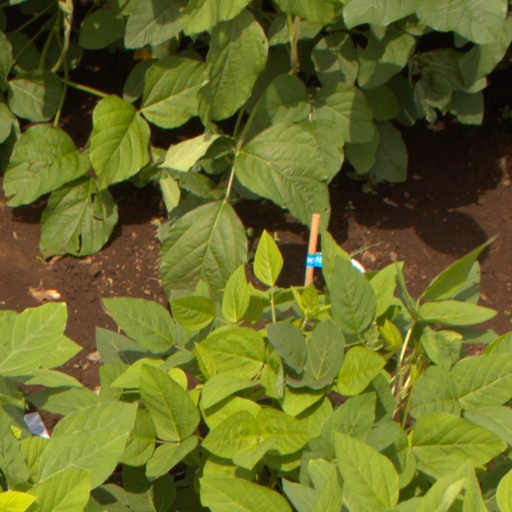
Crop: soybean